Vaslav Nijinsky

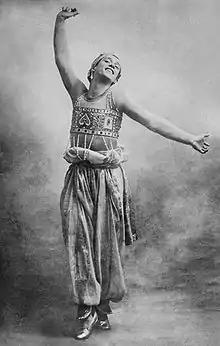
Vaslav Nijinsky in "Scheherazade"

The 1905 annual student show included a pas de deux from "The Persian Market", danced by Nijinsky and Sofia Fedorova. Oboukhov amended the dance to show off Nijinsky's abilities, drawing gasps and then spontaneous applause in the middle of the performance with his first jump.